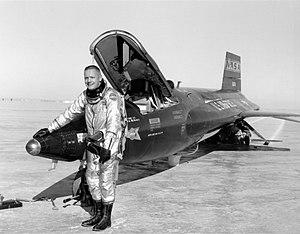
Neil Alden Armstrong, né le 5 août 1930 à Wapakoneta dans l'Ohio aux États-Unis et mort le 25 août 2012 à Cincinnati dans le même État, est un astronaute américain, pilote d'essai, aviateur de l'United States Navy et professeur. Il est le premier homme à avoir posé le pied sur la Lune le 21 juillet 1969 UTC, durant la mission Apollo 11, prononçant alors une phrase restée célèbre : « That's one small step for [a] man, one giant leap for mankind ».